B. J. Bello

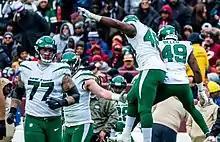
Bello in a game against the Washington Redskins

On October 30, 2019, Bello was signed by the New York Jets, but was released eight days later. He was re-signed on November 12.